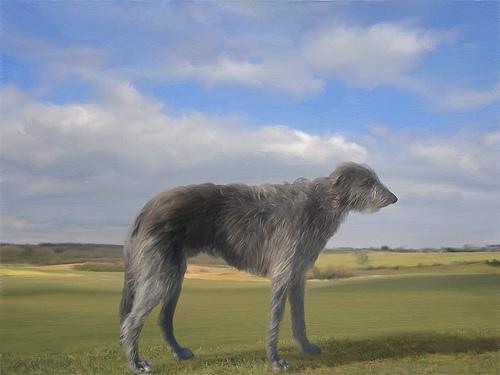
Scottish_deerhound